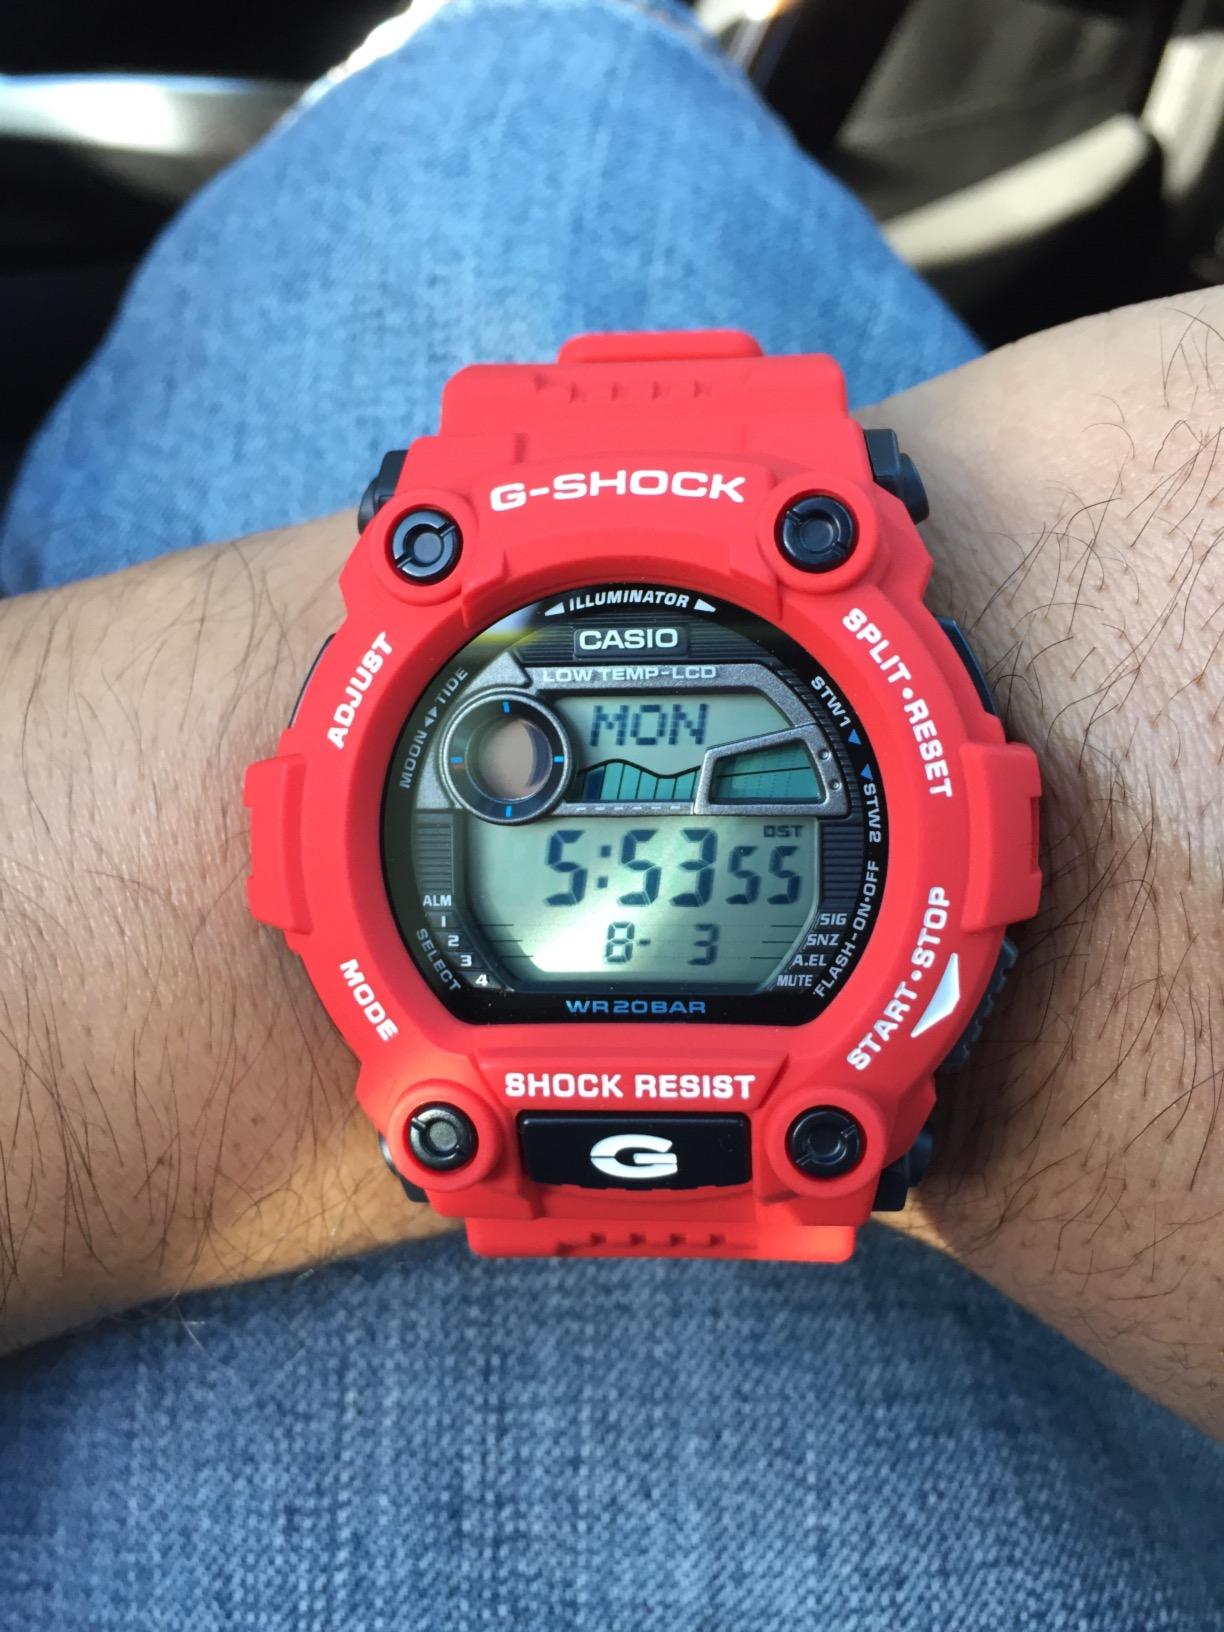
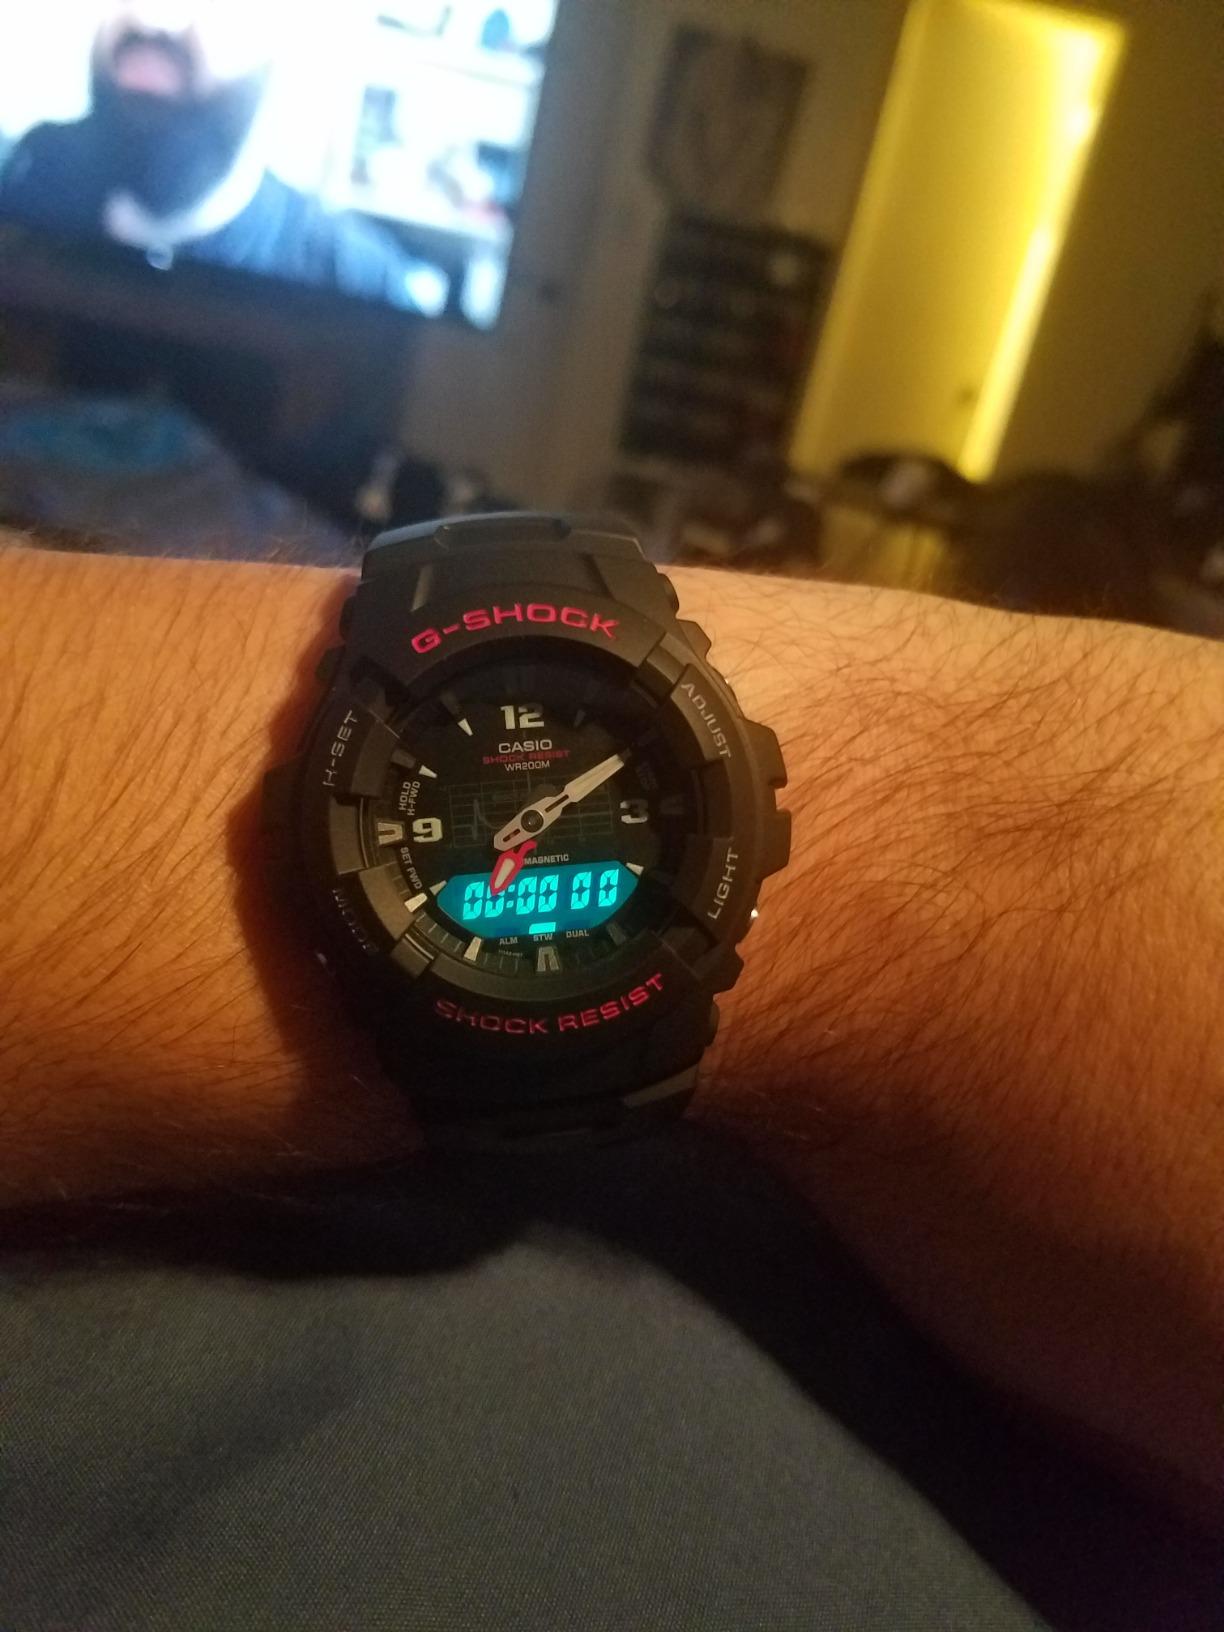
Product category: accessories_watch
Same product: no